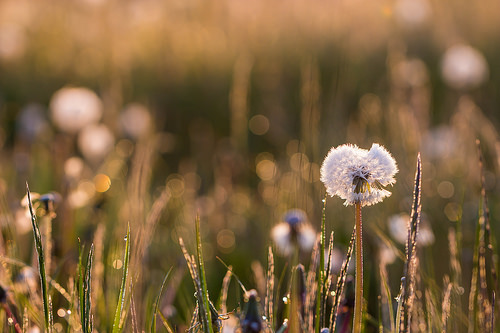
Flower: dandelion